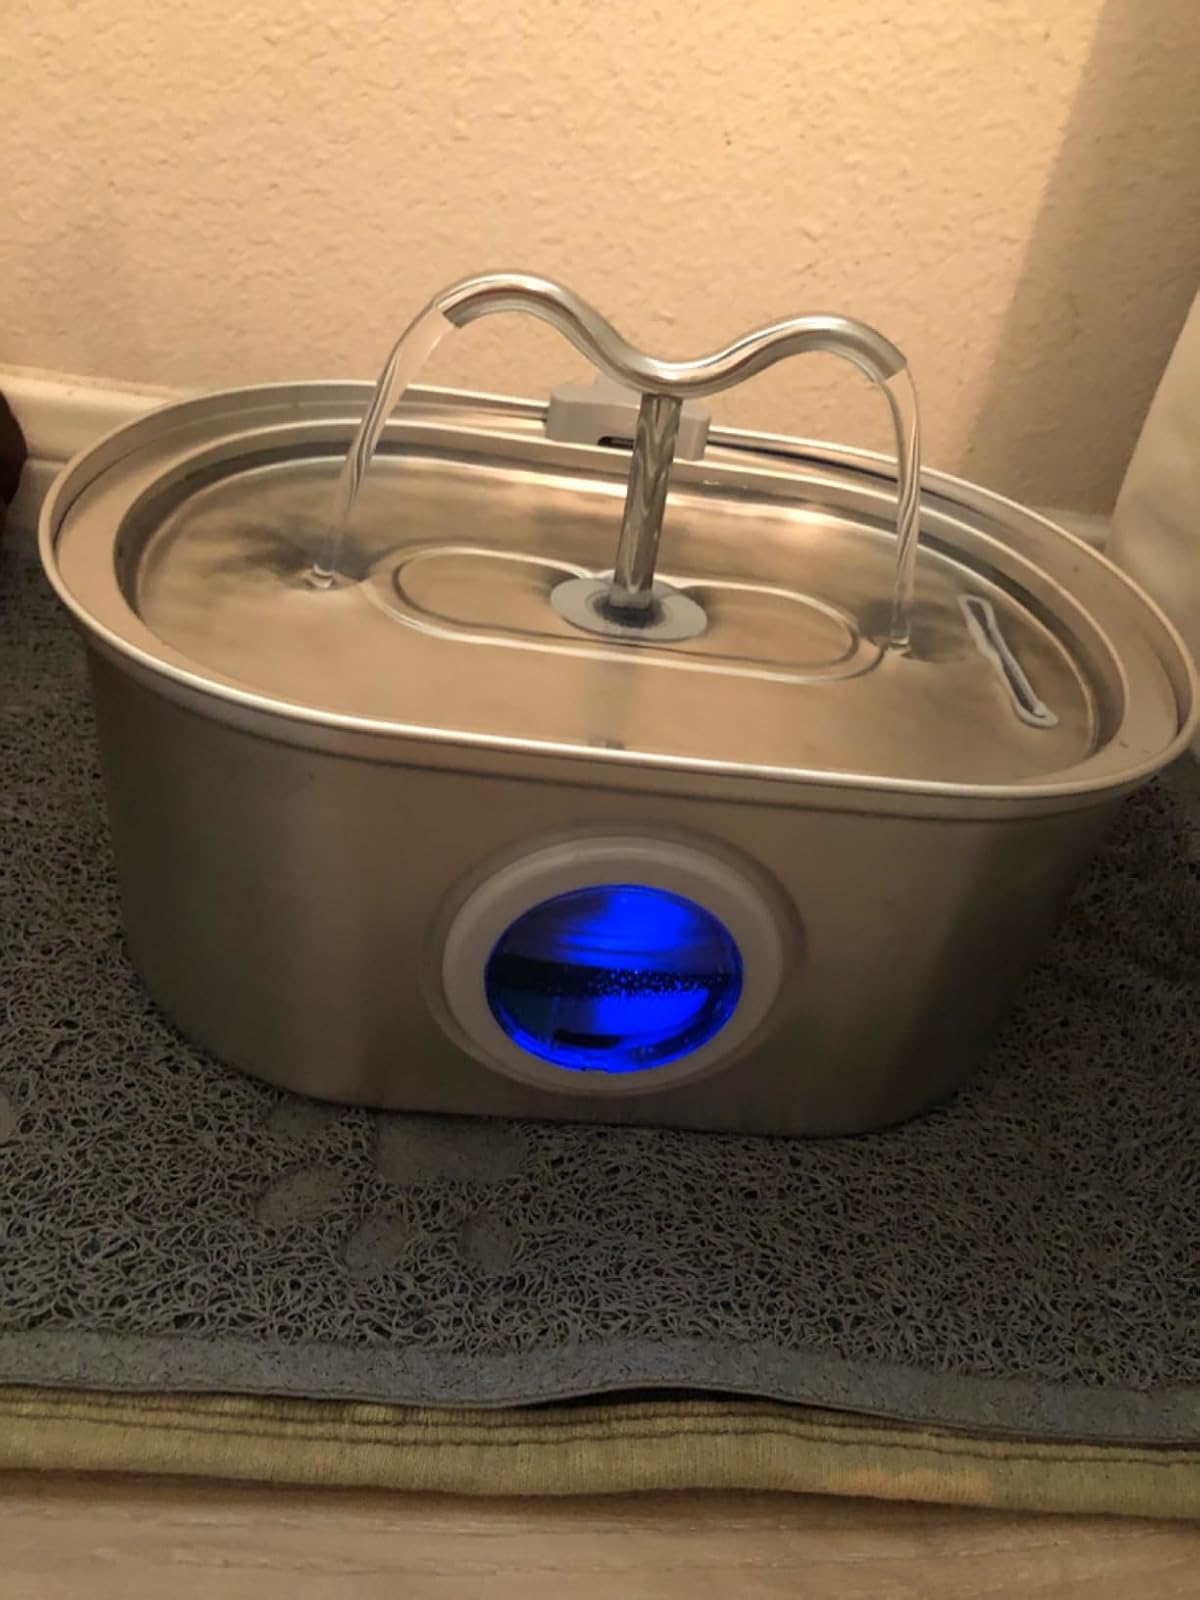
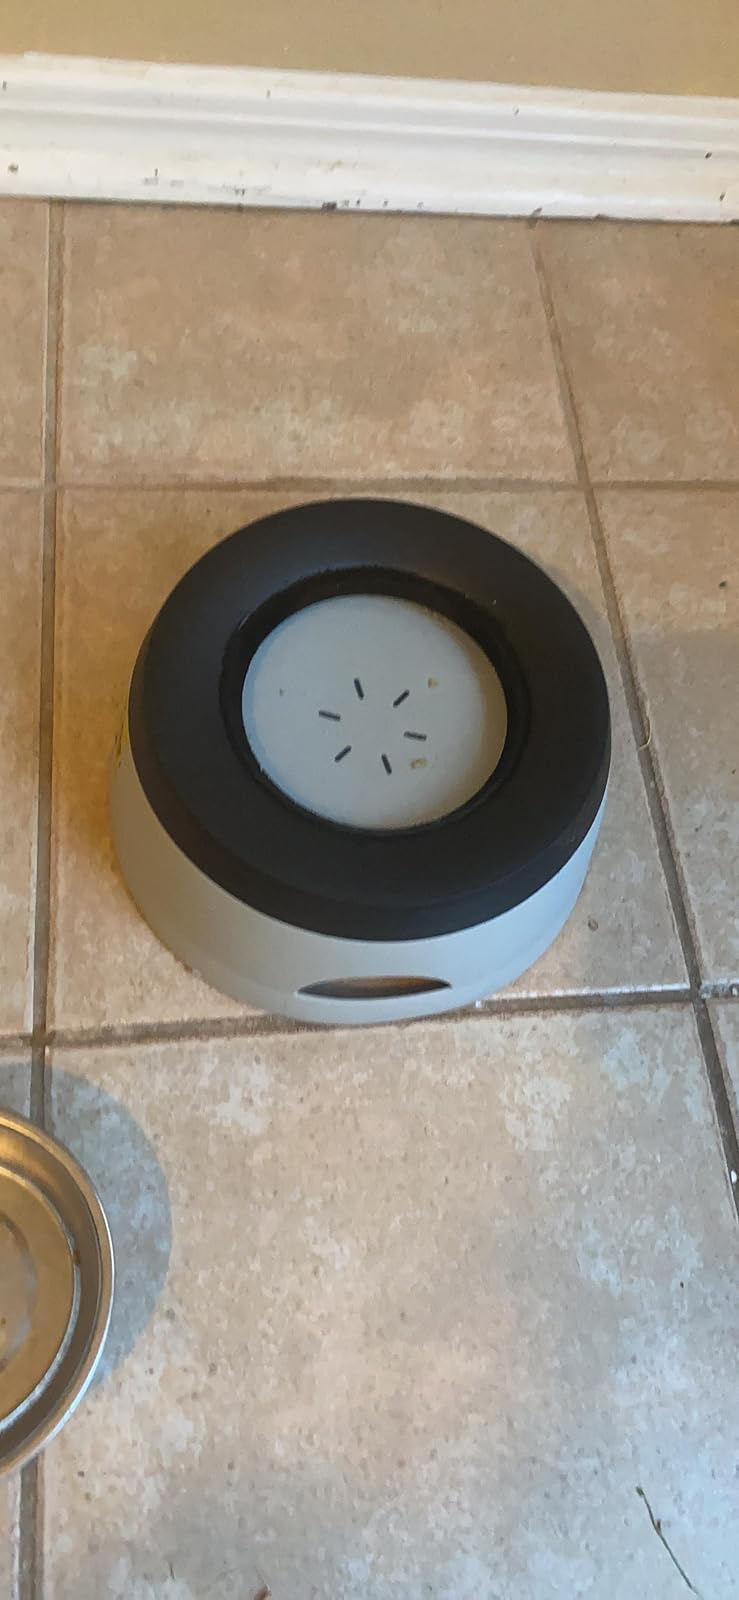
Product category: items_bowl
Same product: no